Hartley Mauditt

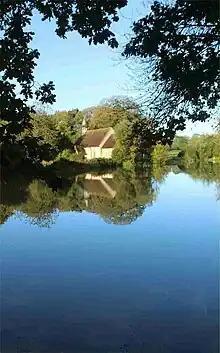
St Leonards church from the S

St Leonard's church is a remaining building from the pre-18th century village. It is on the West side of a lake, as seen in the picture.